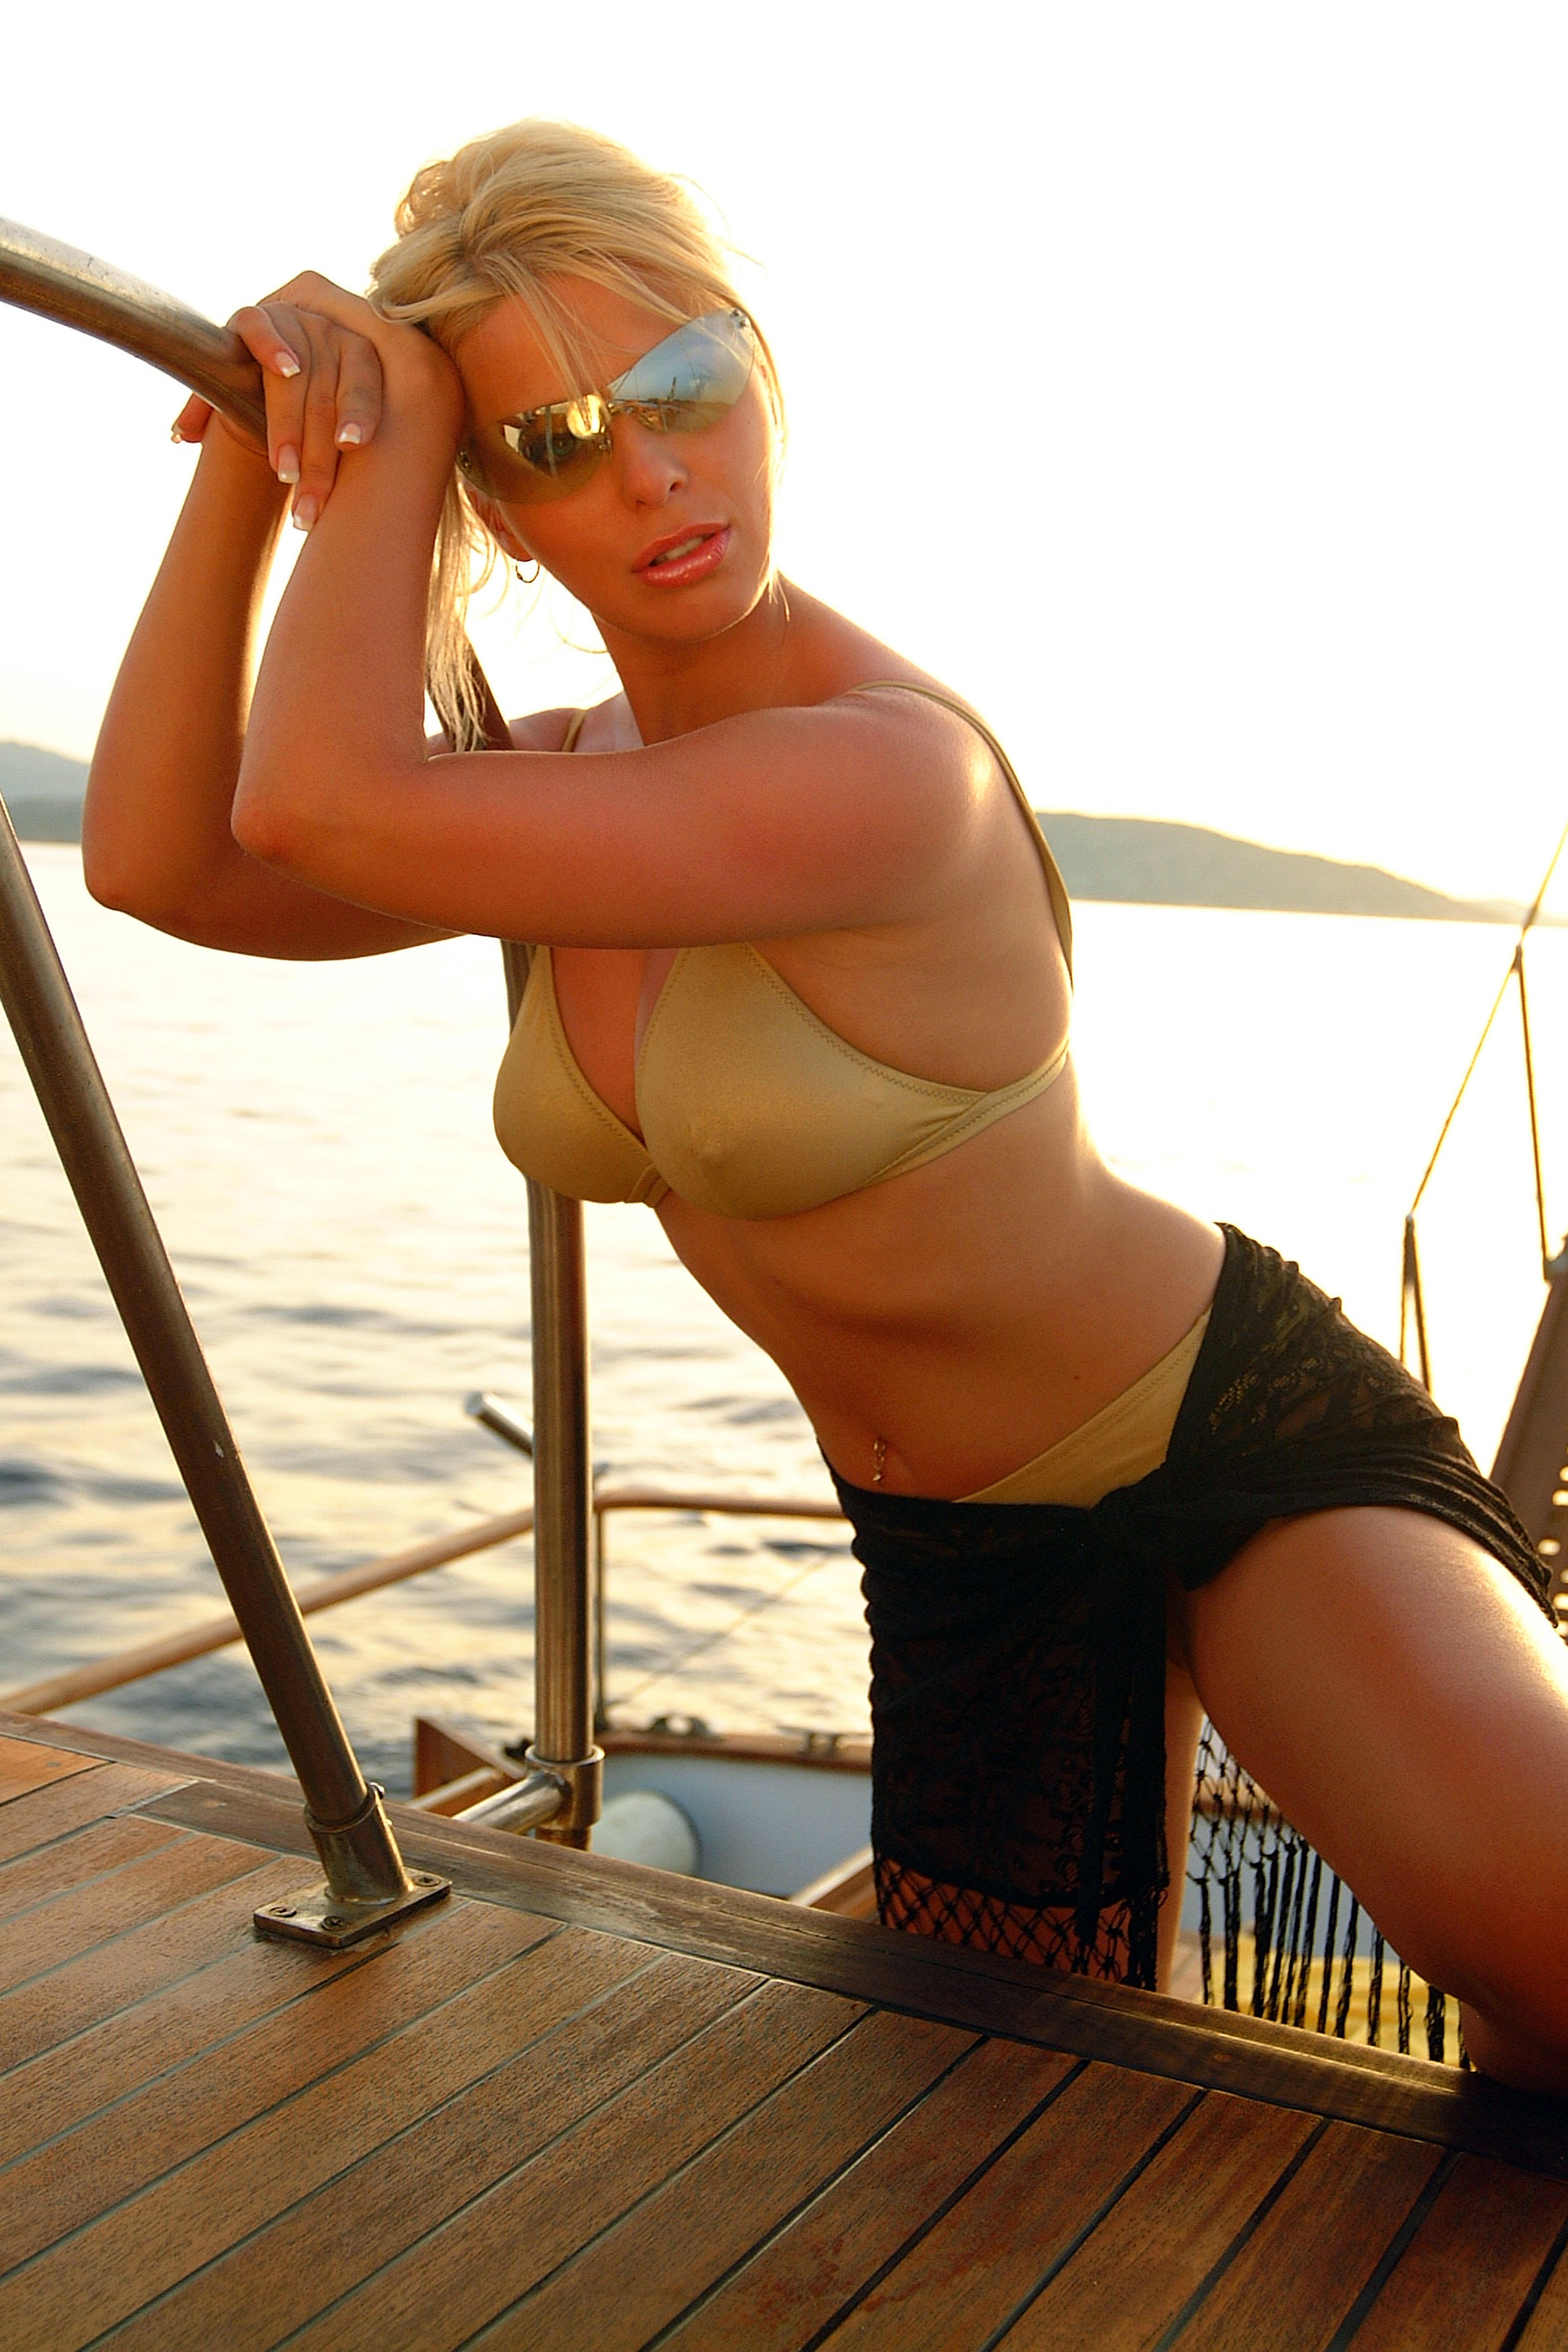
boat, sea, sunset, ship, summer, holiday, sunrise, reflection, quiet, trip, bikini, model, beautifull, leg, blond, arm, muscle, human body, vacation, abdomen, undergarment, sun tanning, thigh, sitting, chest, photo shoot, hip, human leg, glasses